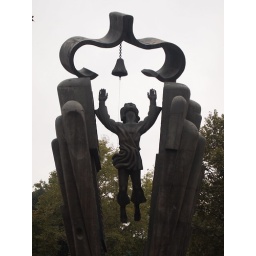
This entire park is dedicated to books, and is home to numerous book sellers near the river.